Ouabain

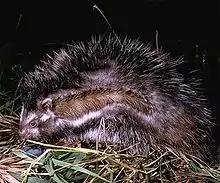
The African crested rat smears toxins on its flank hairs.

The African crested rat ("Lophiomys imhausi") has a broad, white-bordered strip of hairs covering an area of glandular skin on the flank. When the animal is threatened or excited, the mane on its back erects and this flank strip parts, exposing the glandular area. The hairs in this flank area are highly specialised; at the tips they are like ordinary hairs, but are otherwise spongy, fibrous, and absorbent. The rat is known to deliberately chew the roots and bark of the Poison-arrow tree ("Acokanthera schimperi"), which contains ouabain. After the rat has chewed the tree, instead of swallowing the poison it slathers the resulting masticate onto its specialised flank hairs which are adapted to absorb the poisonous mixture. It thereby creates a defense mechanism that can sicken or even kill predators which attempt to bite it.